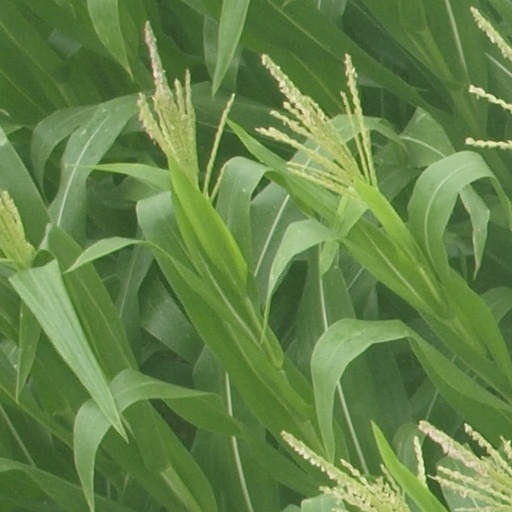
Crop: maize; corn